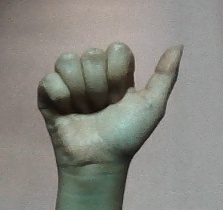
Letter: dhad